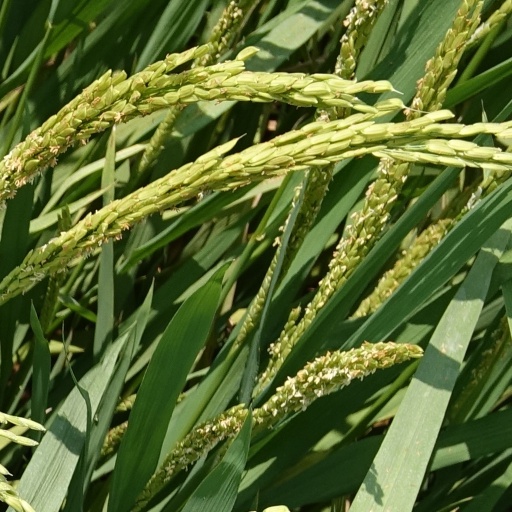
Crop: rice